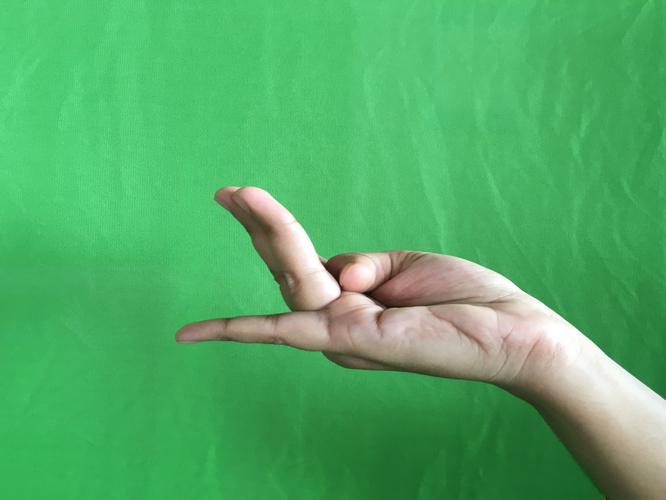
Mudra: Chaturam
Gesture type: single_hand